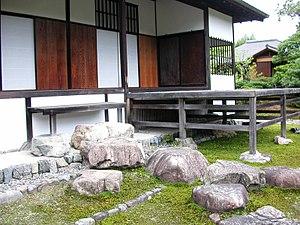
La villa impériale de Katsura, ou encore palais retiré de Katsura est un domaine constitué d'une villa, de jardins et de pavillons, réalisé entre 1616 et le milieu du XVIIᵉ siècle. Elle est située dans la banlieue ouest de Kyōto, Japon. C'est l'un des biens culturels importants du Japon.